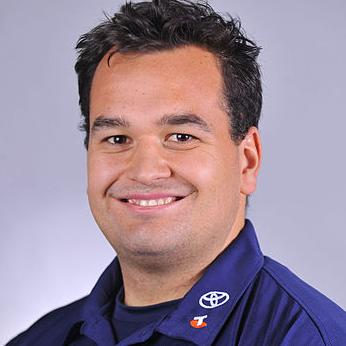
Age: 23